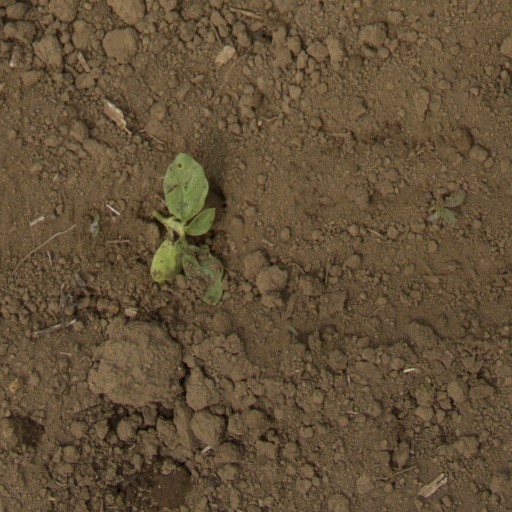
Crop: Jerusalem artichoke